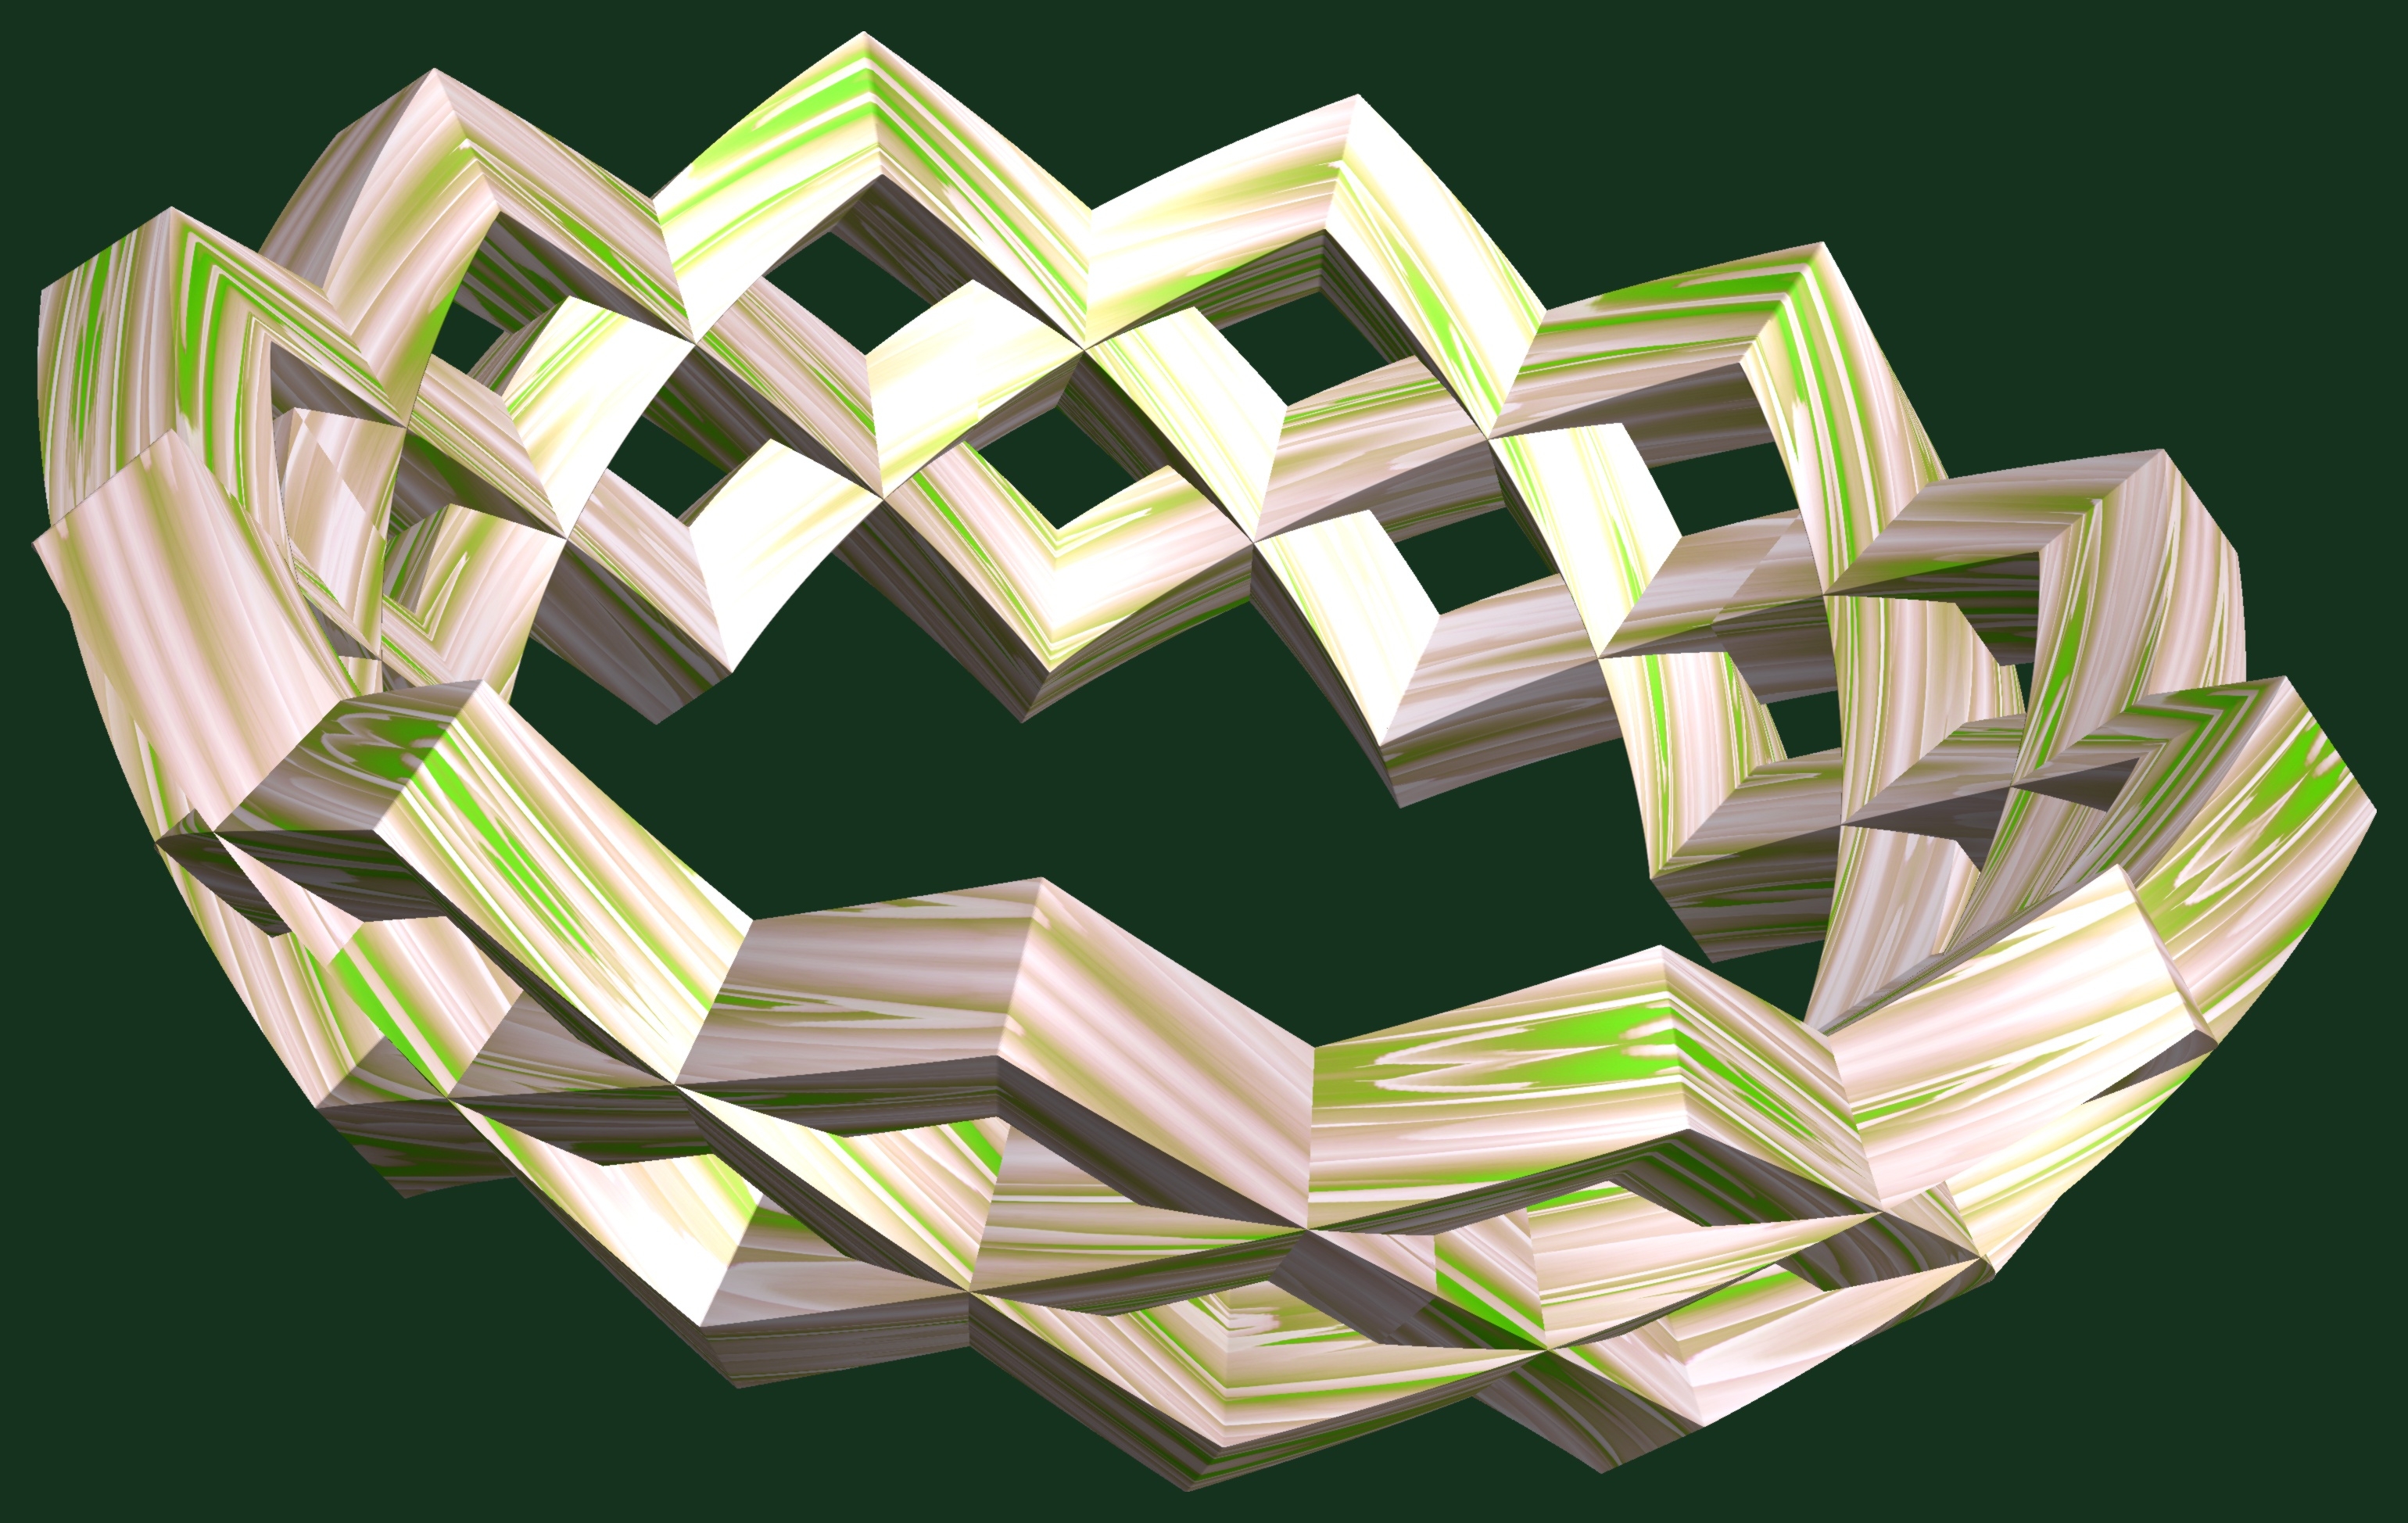
abstract, structure, texture, pattern, line, green, geometry, lighting, circle, font, sculpture, art, illustration, design, symmetry, 3d, graphic, shape, torus, mathematica, cg, parametricplot3d, code, program, algorithm, mapping, geometricsculpture